Saṃkarṣaṇa

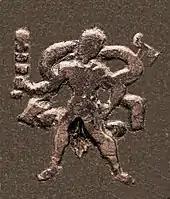
Saṃkarṣaṇa-Balarama with mace and plough, striding forward with billowing scarf, on the coinage of Maues (90-80 BCE).

At Chilas II archeological site dated to the first half of 1st-century CE in northwest Pakistan, near the Afghanistan border, are engraved two males along with many Buddhist images nearby. The larger of the two males holds a plough and club in his two hands. The artwork also has an inscription with it in Kharosthi script, which has been deciphered by scholars as "Rama-Krsna", and interpreted as an ancient depiction of the two brothers Saṃkarṣaṇa and Krishna.